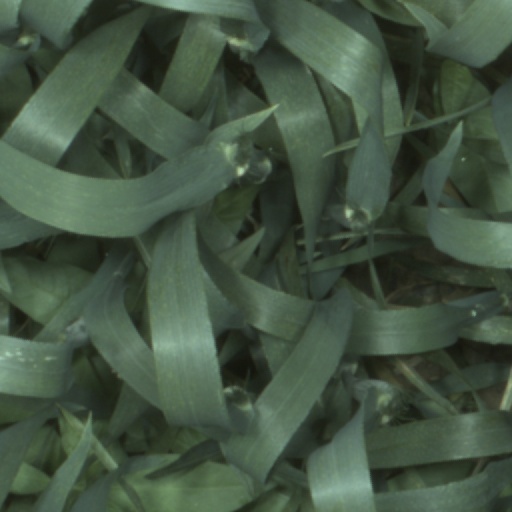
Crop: wheat